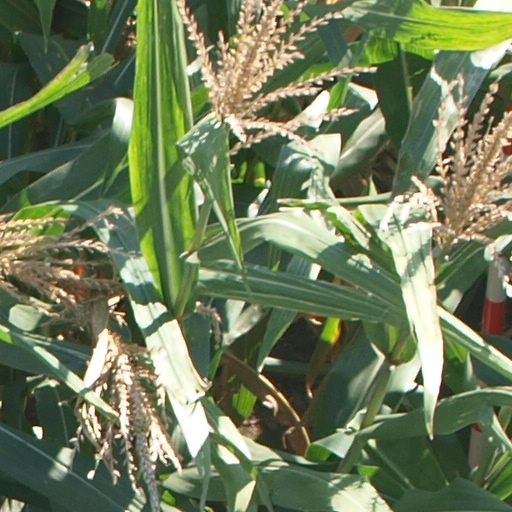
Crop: maize; corn